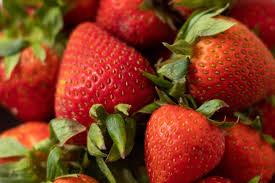
Label: Strawberry